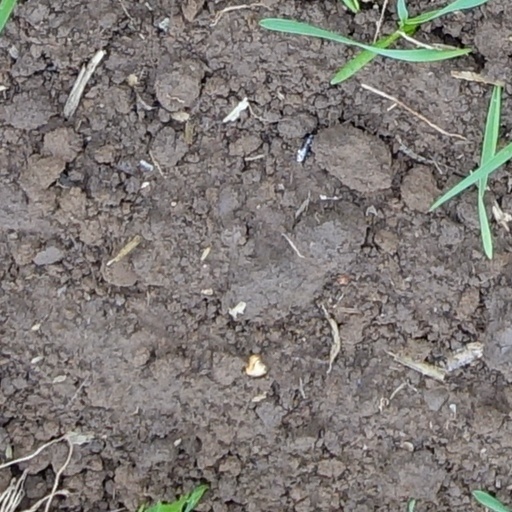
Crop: wheat